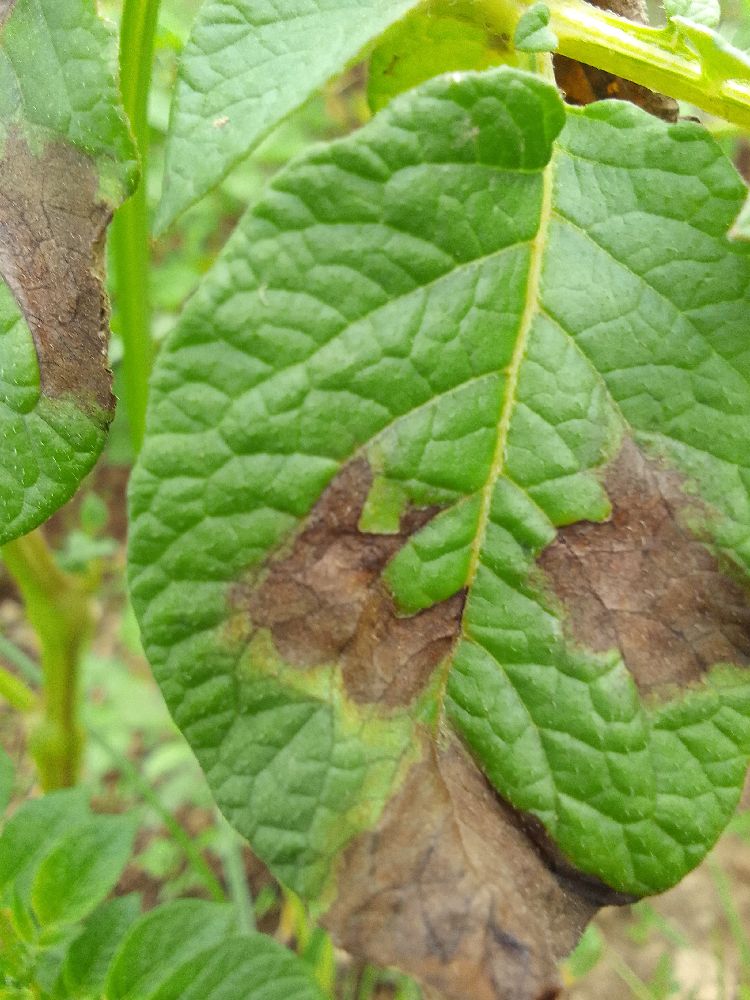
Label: Late blight